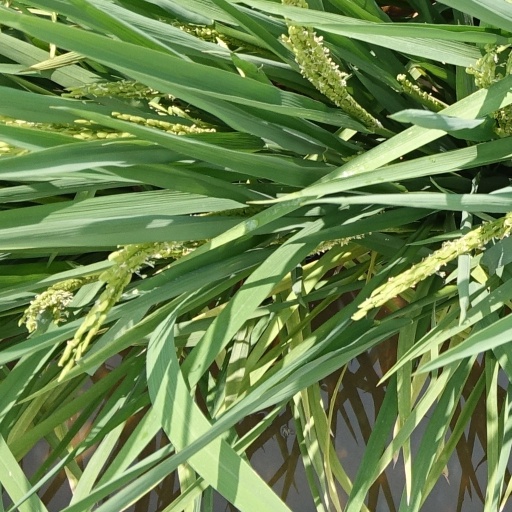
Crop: rice